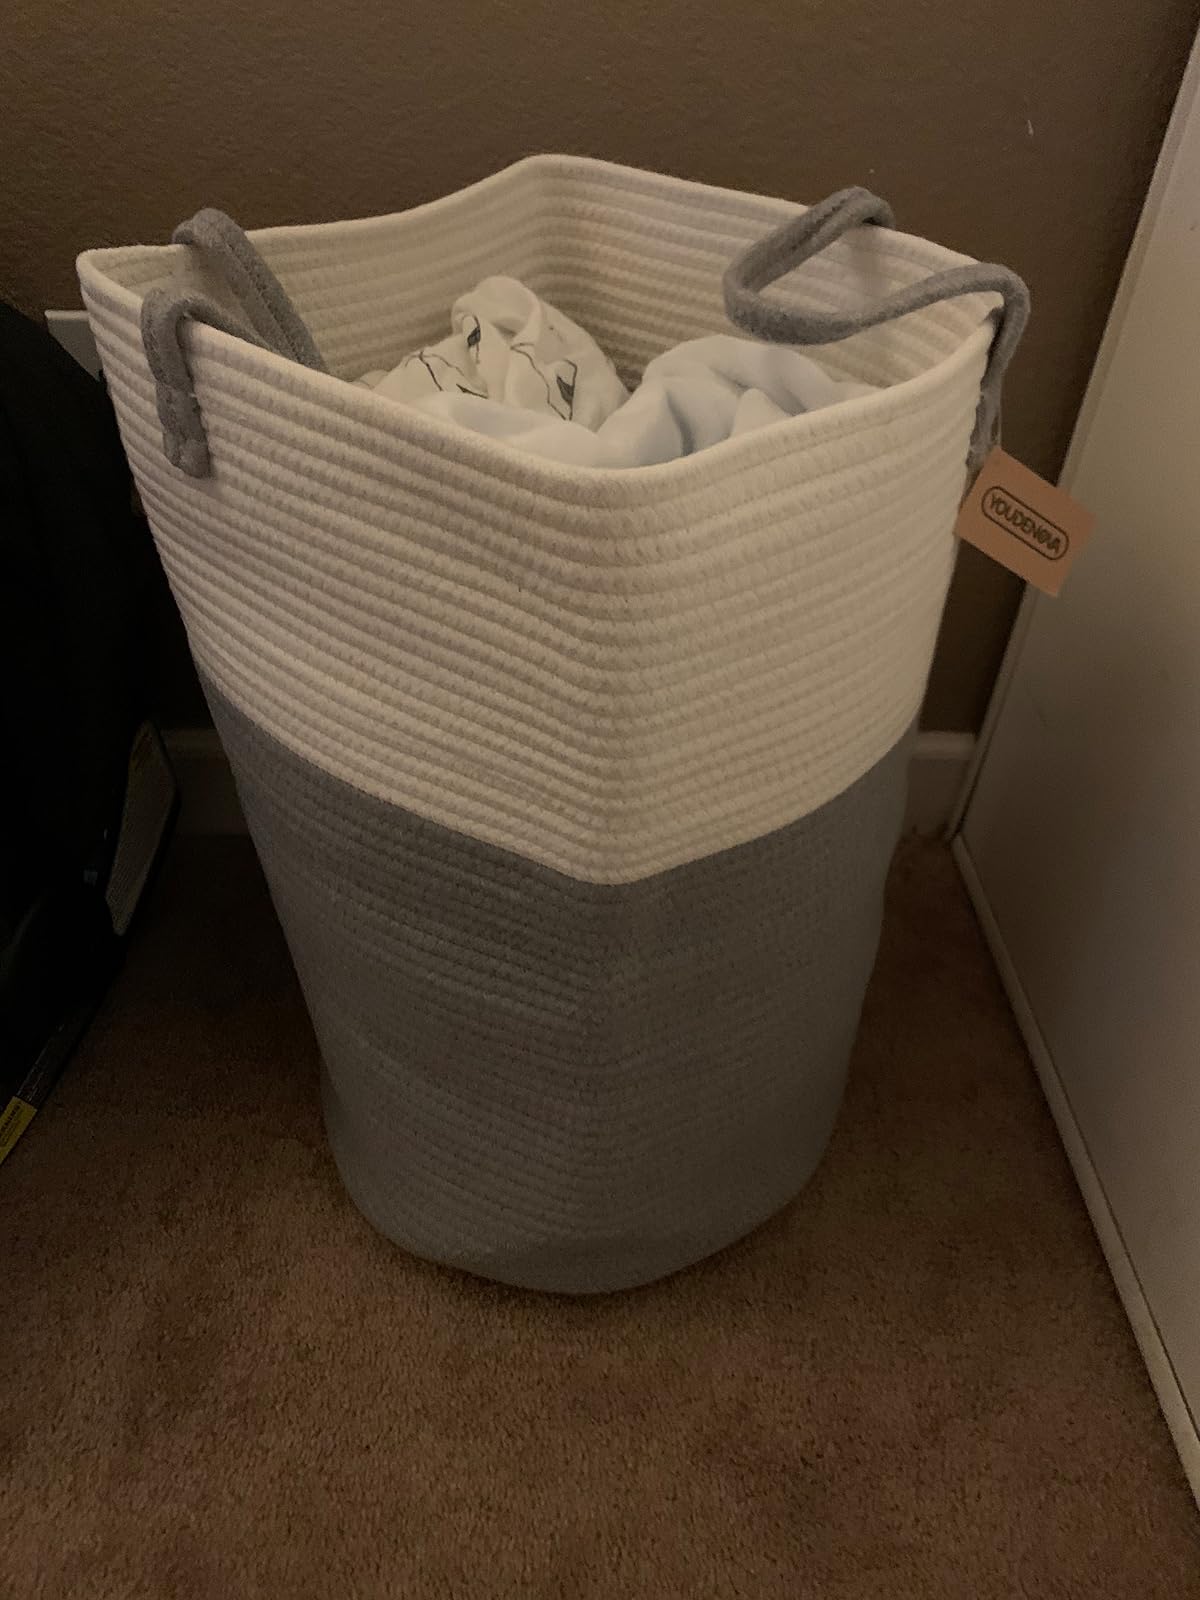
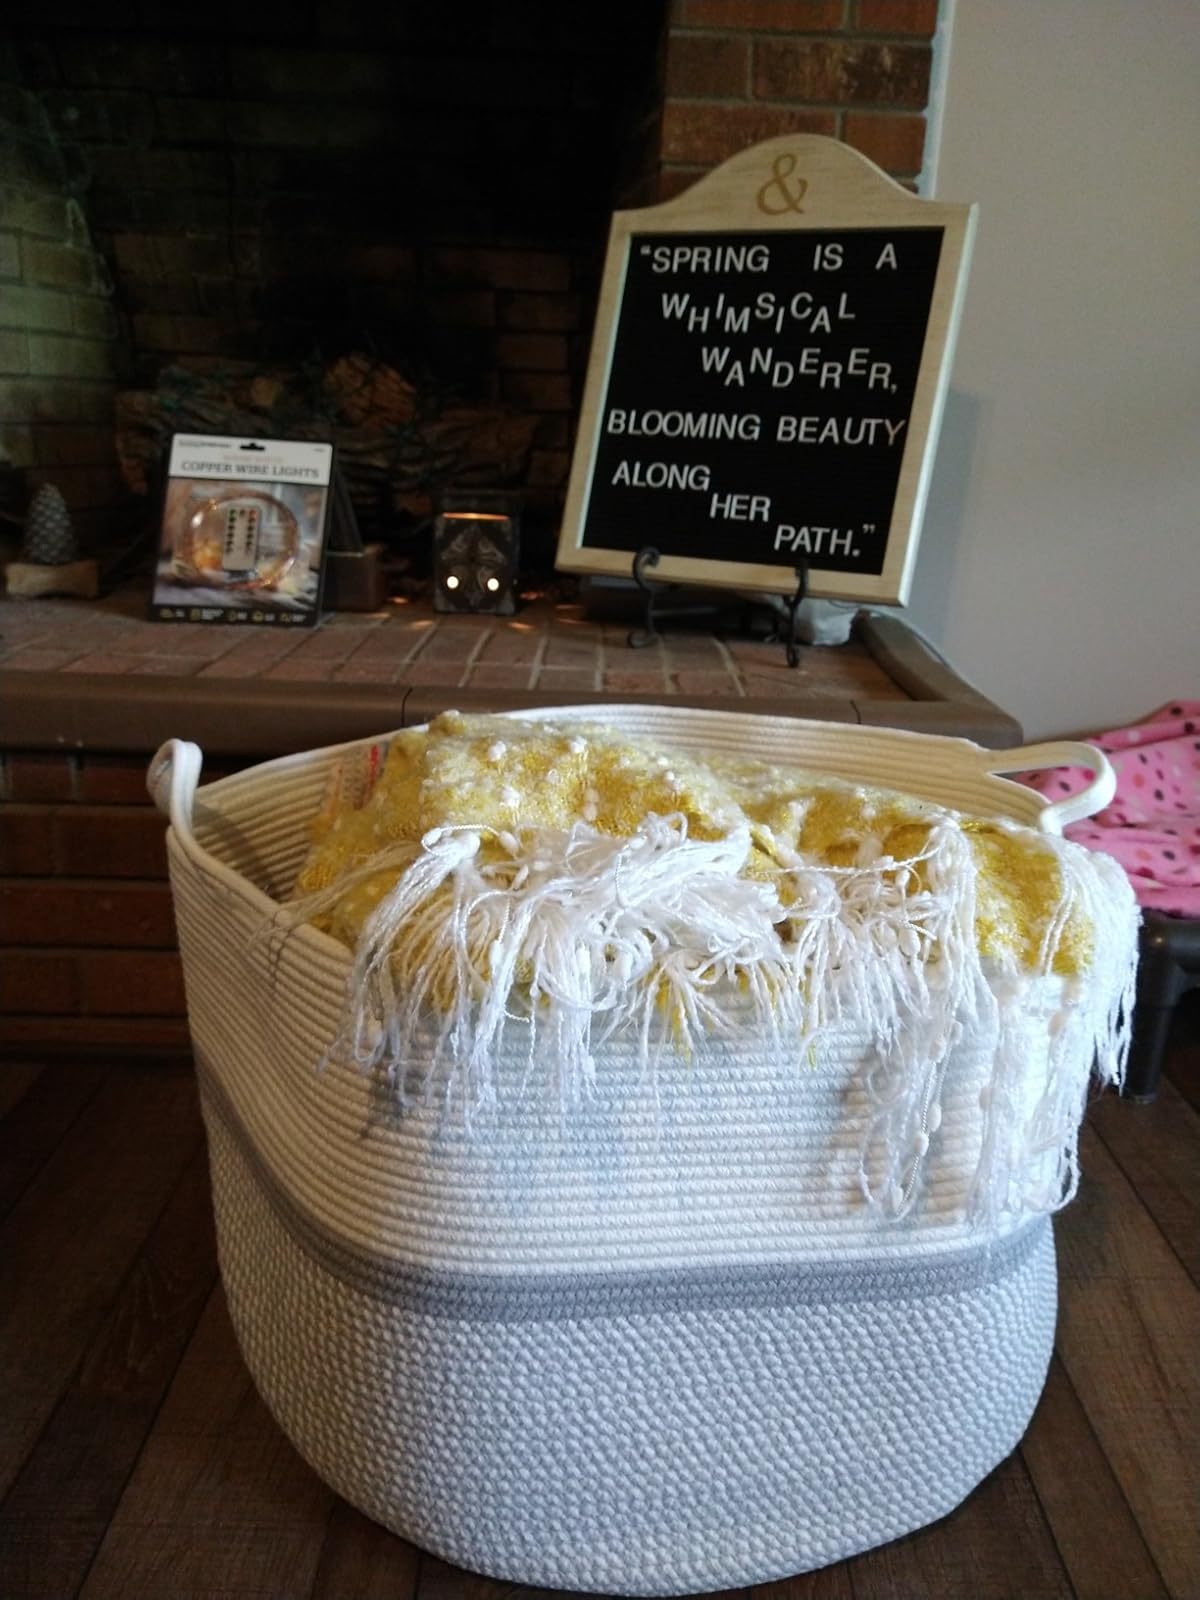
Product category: items_hamper
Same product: no